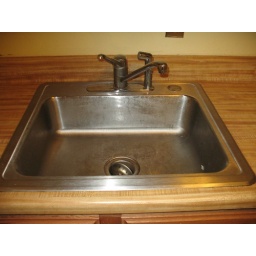
sink in kitchen